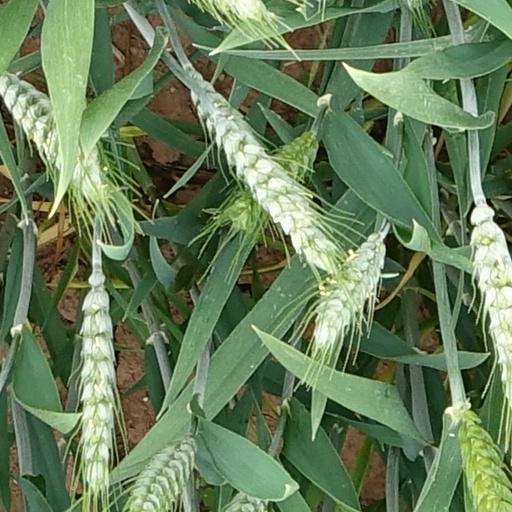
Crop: wheat